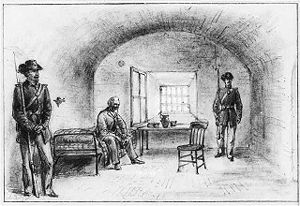
Fort Monroe / Historie / Amerikanske borgerkrig / 1864–96
Skitse af Alfred R. Wauld som viser Jefferson Davis indespærret i kasematterne (1865)
Fort Monroe er en militær installation som ligger ved Old Point Comfort på sydspidsen af Virginiahalvøen. Sammen med Fort Calhoun, som senere blev omdøbt til Fort Wool, bevogtede den indsejlingen fra Chesapeake Bay til Hampton Roads, som er et farvand hvor de tre floder Elizabeth River fra sydøst, Nansemond River fra nordvest, og denne større James River fra nordvest flyder sammen.